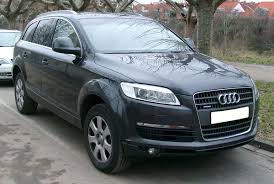
Label: noambulance